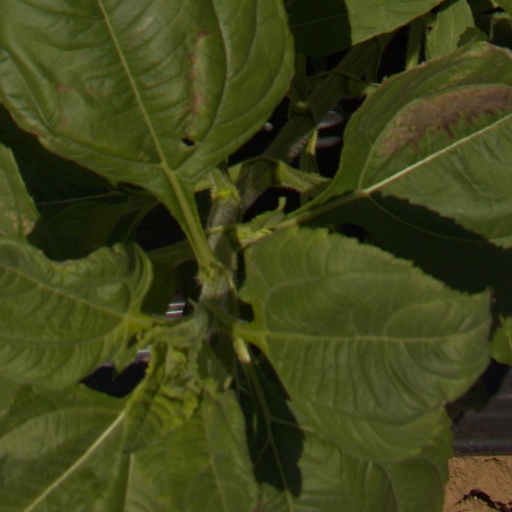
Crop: Jerusalem artichoke